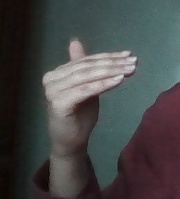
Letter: khaa